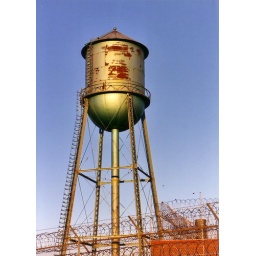
Old steel water tower in Milan Michigan Status: Demolished